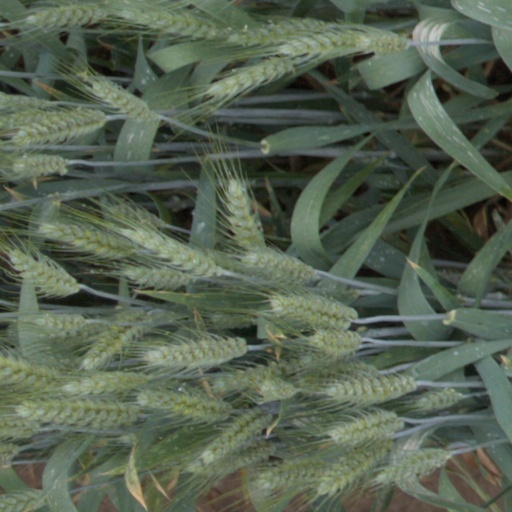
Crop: wheat